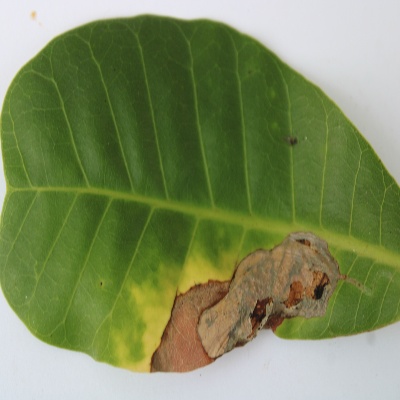
Crop: Cashew
Condition: leaf miner